Close-out (aerospace)

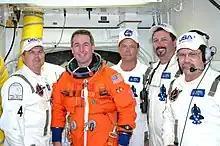
The Space Shuttle close-out crew poses with an astronaut in the white room.

Closeout is the process that is completed in preparing an aircraft or spacecraft and its crew for flight.